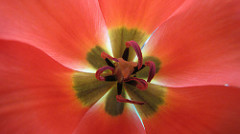
Flower: tulip